King of Trios

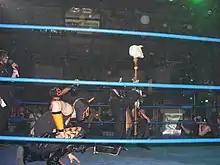
Frightmare (back left), Hallowicked (front left) and UltraMantis Black (right) of the Spectral Envoy, the 2012 King of Trios

The 2011 King of Trios tournament took place April 15, 16 and 17 at the Asylum Arena in Philadelphia, Pennsylvania. As in the two previous years, 16 teams entered the tournament. The tournament marked the first time all scheduled participants were able to make it to the shows. The tournament was dedicated to the memory of Chikara Wrestle Factory graduate Alex Whybrow, better known as Larry Sweeney, who died on April 11, 2011. The whole tournament was released on DVD by Smart Mark Video on April 18, less than 24 hours after its conclusion.